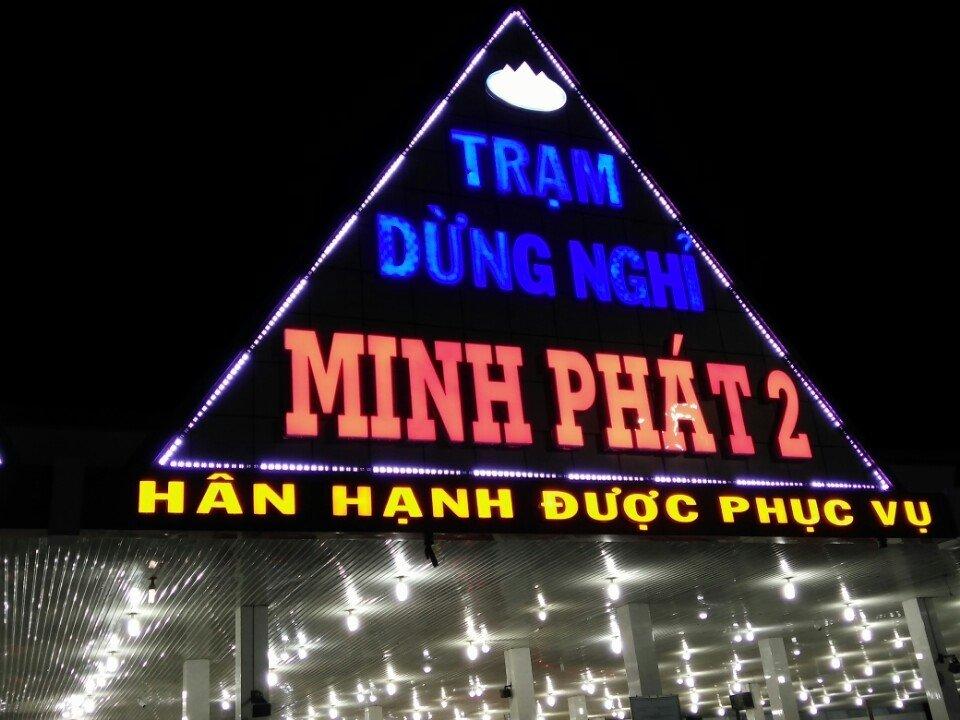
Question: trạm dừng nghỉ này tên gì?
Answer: trạm dừng nghỉ này tên minh phát 2